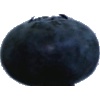
Label: Blueberry 1